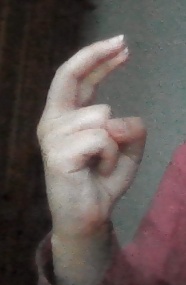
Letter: zay